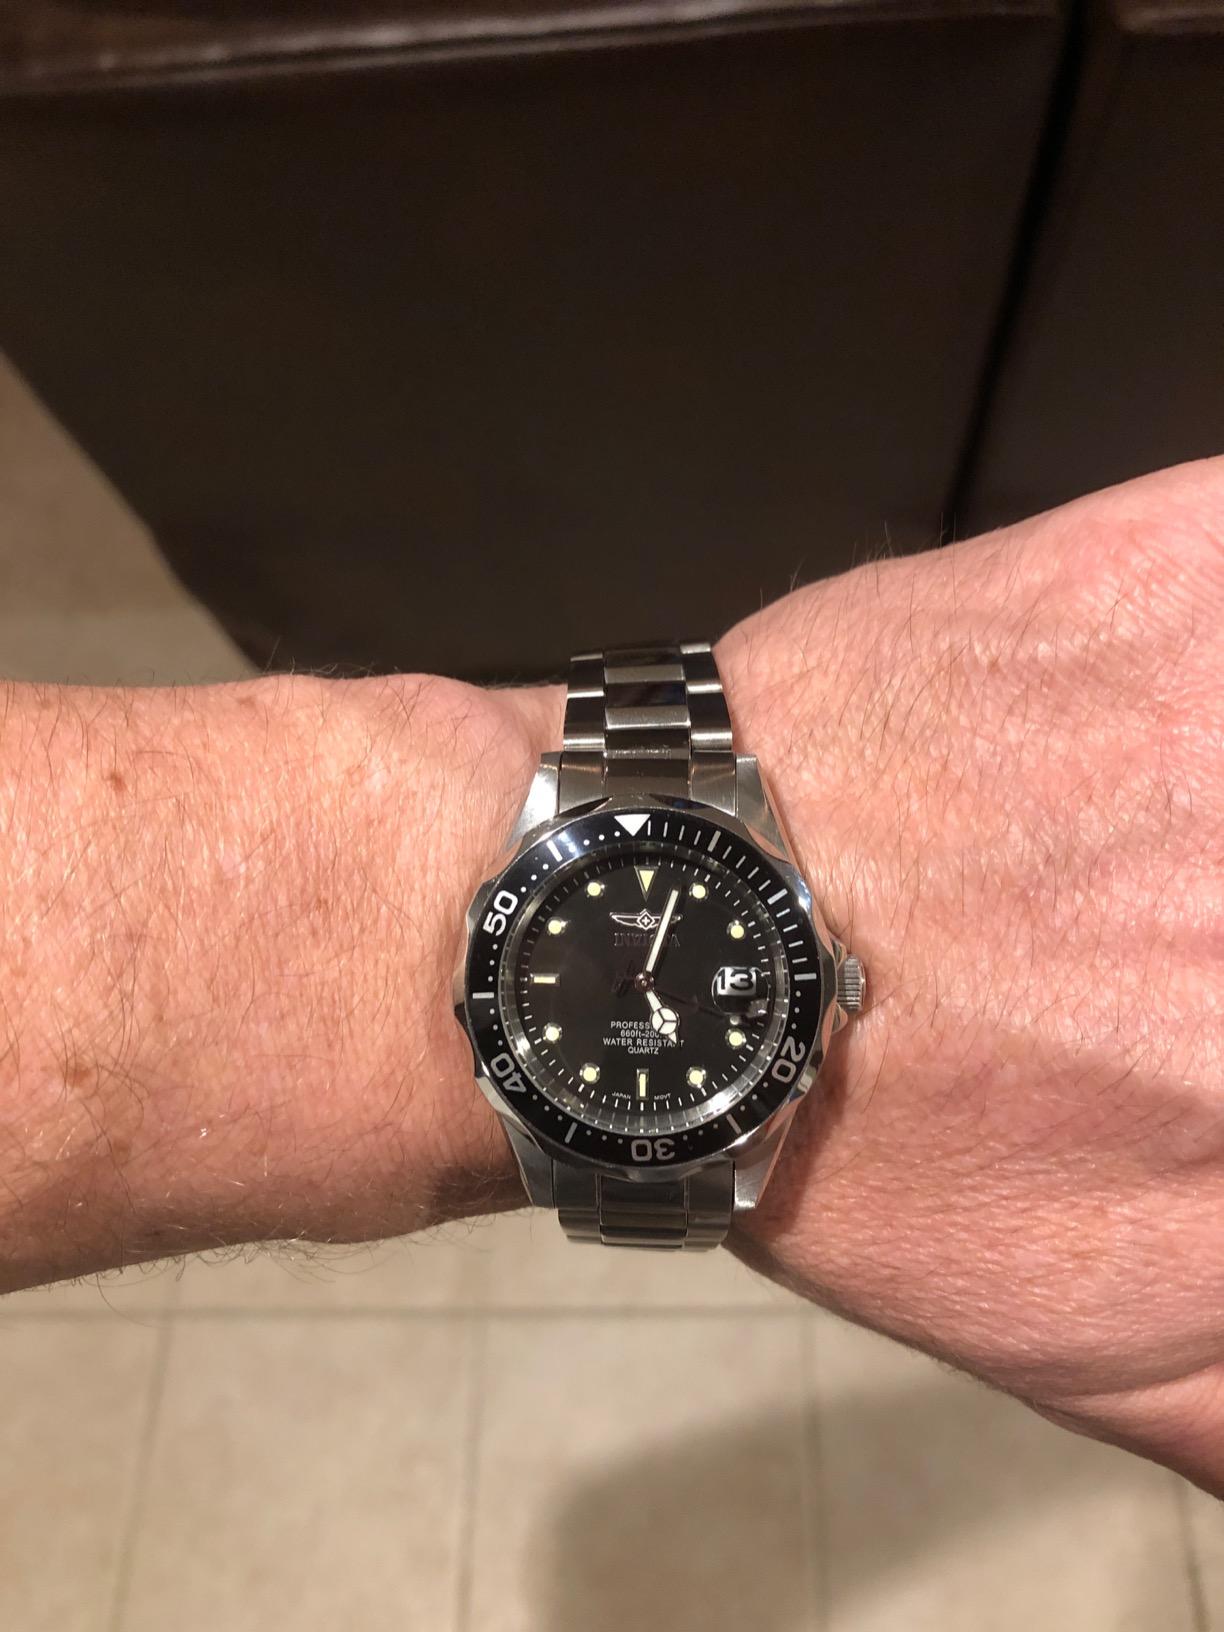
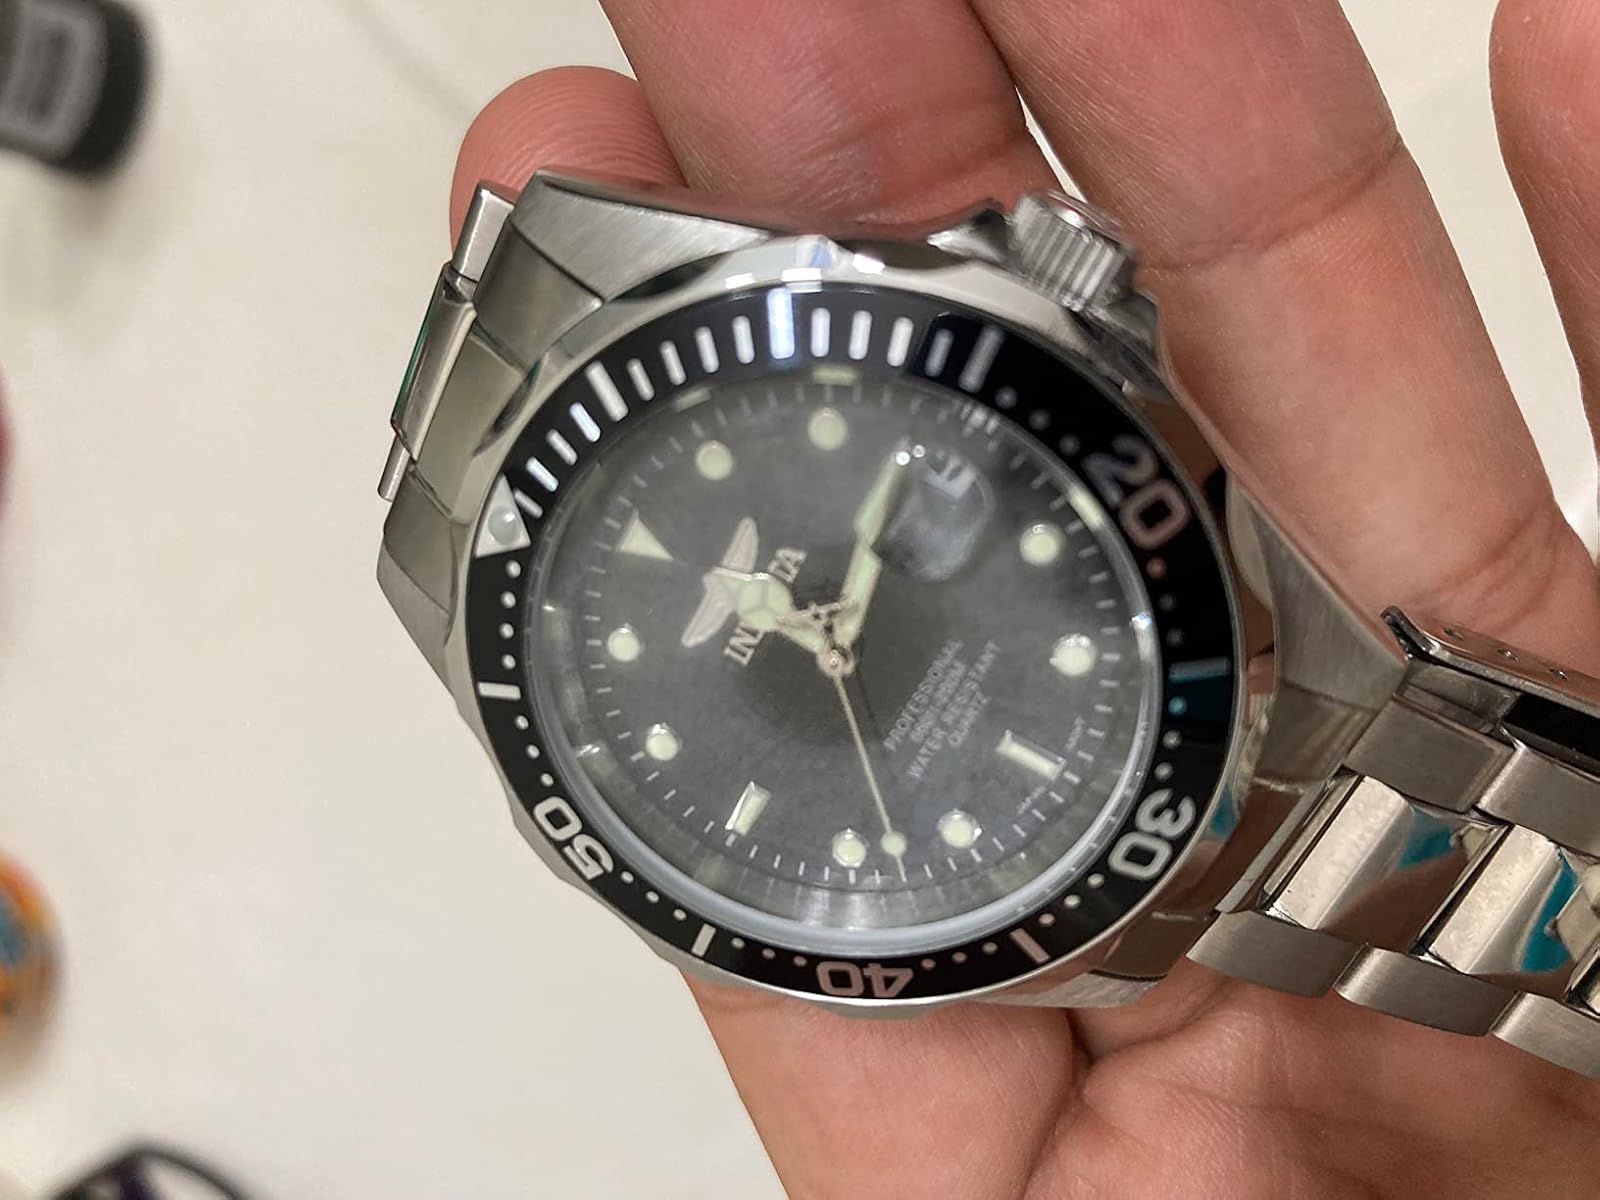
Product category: accessories_watch
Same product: yes